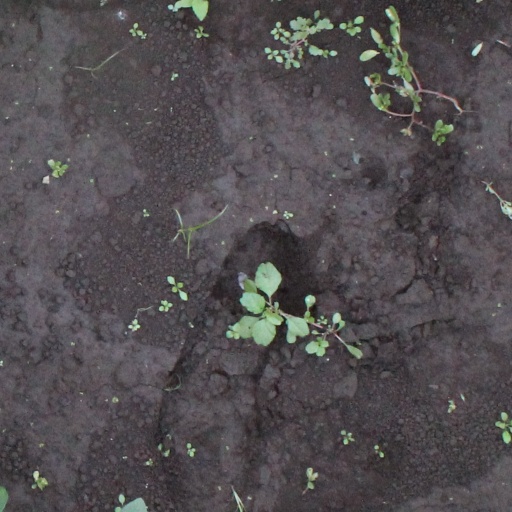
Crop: soybean